Naam Iruvar (1947 film)

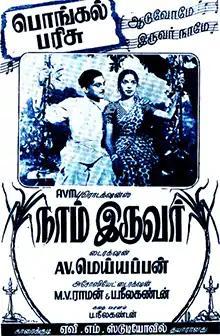
Theatrical release poster

Naam Iruvar is a 1947 Indian Tamil-language drama film directed and produced by A. V. Meiyappan. It is based on the play "Thyaga Ullam" written by Pa. Neelakantan. The film stars T. R. Mahalingam and T. A. Jayalakshmi. It was released on 12 January 1947 and became a success.